Quantum teleportation

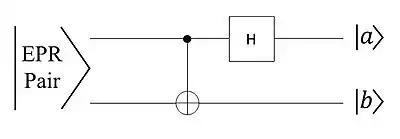
A simple quantum circuit that maps one of the four Bell states (the EPR pair in the picture) into one of the four two-qubit computational basis states. The circuit consists of a CNOT gate followed by a Hadamard operation. In the outputs, a and b take on values of 0 or 1.

The resources required for quantum teleportation are a communication channel capable of transmitting two classical bits, a means of generating an entangled Bell state of qubits and distributing to two different locations, performing a Bell measurement on one of the Bell state qubits, and manipulating the quantum state of the other qubit from the pair. Of course, there must also be some input qubit (in the quantum state formula_1) to be teleported. The protocol is then as follows: